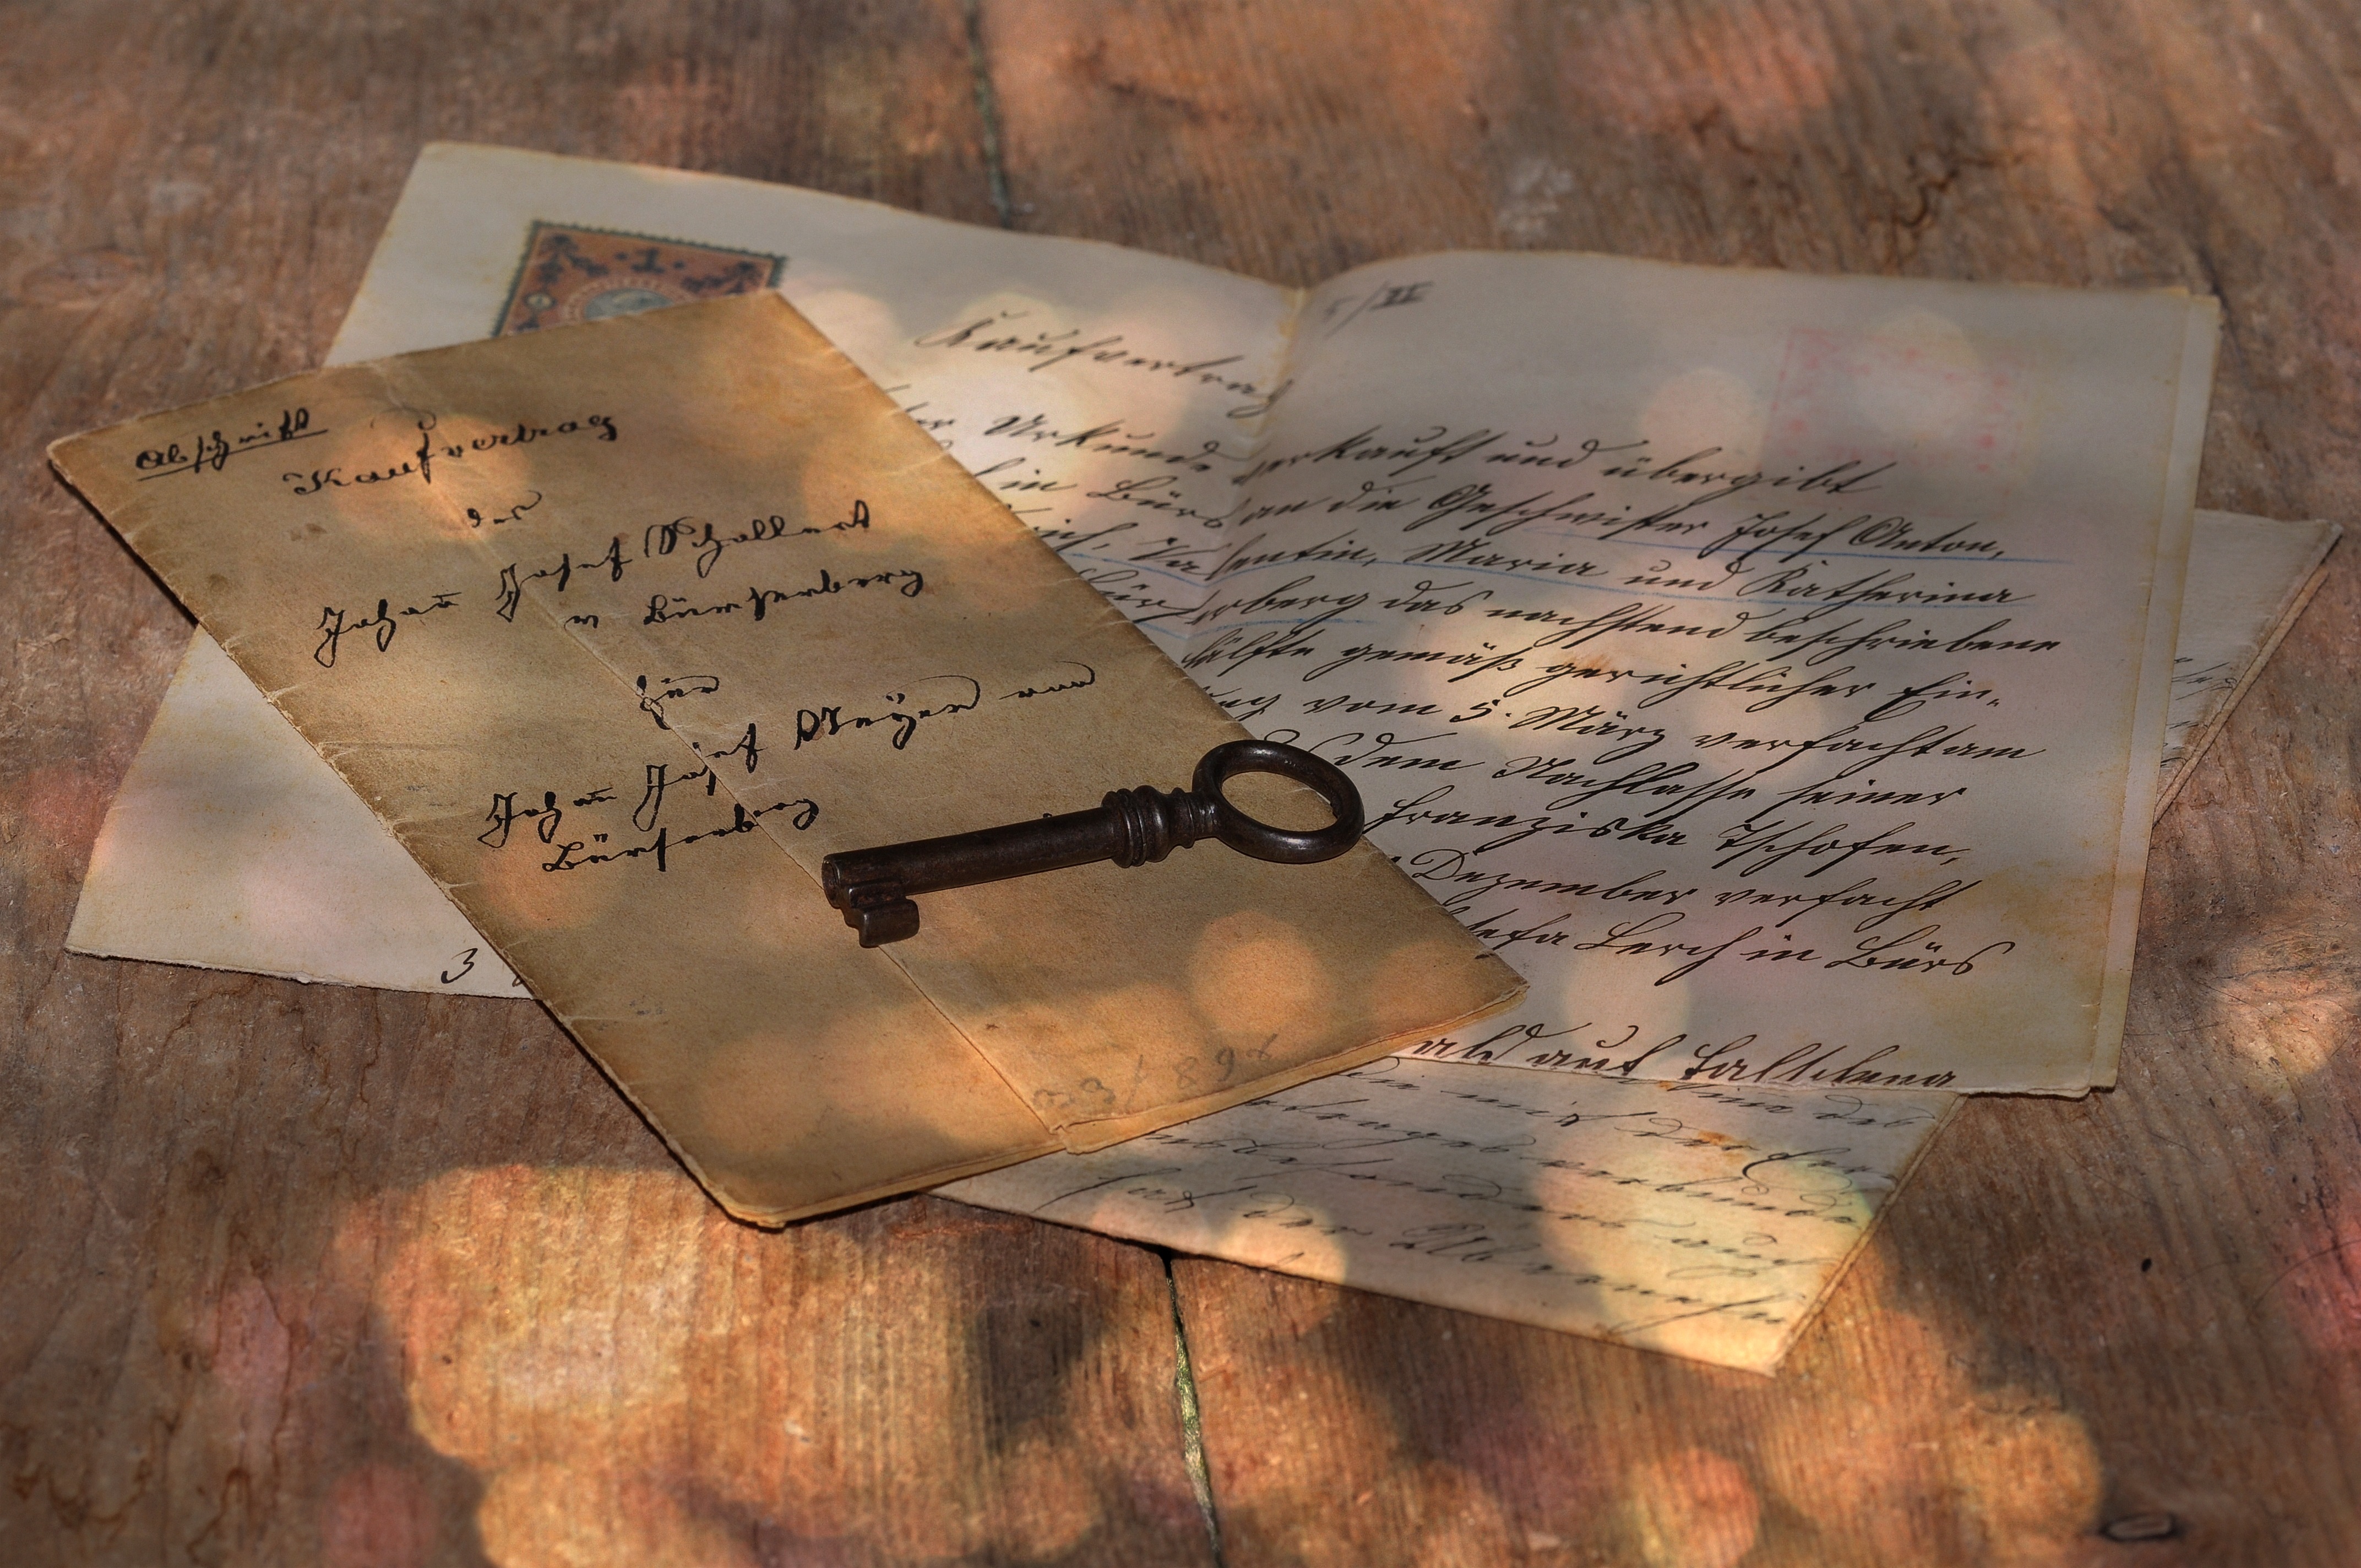
writing, wood, antique, old, key, material, wooden table, art, drawing, handwriting, letters, calligraphy, shape